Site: brandenburg
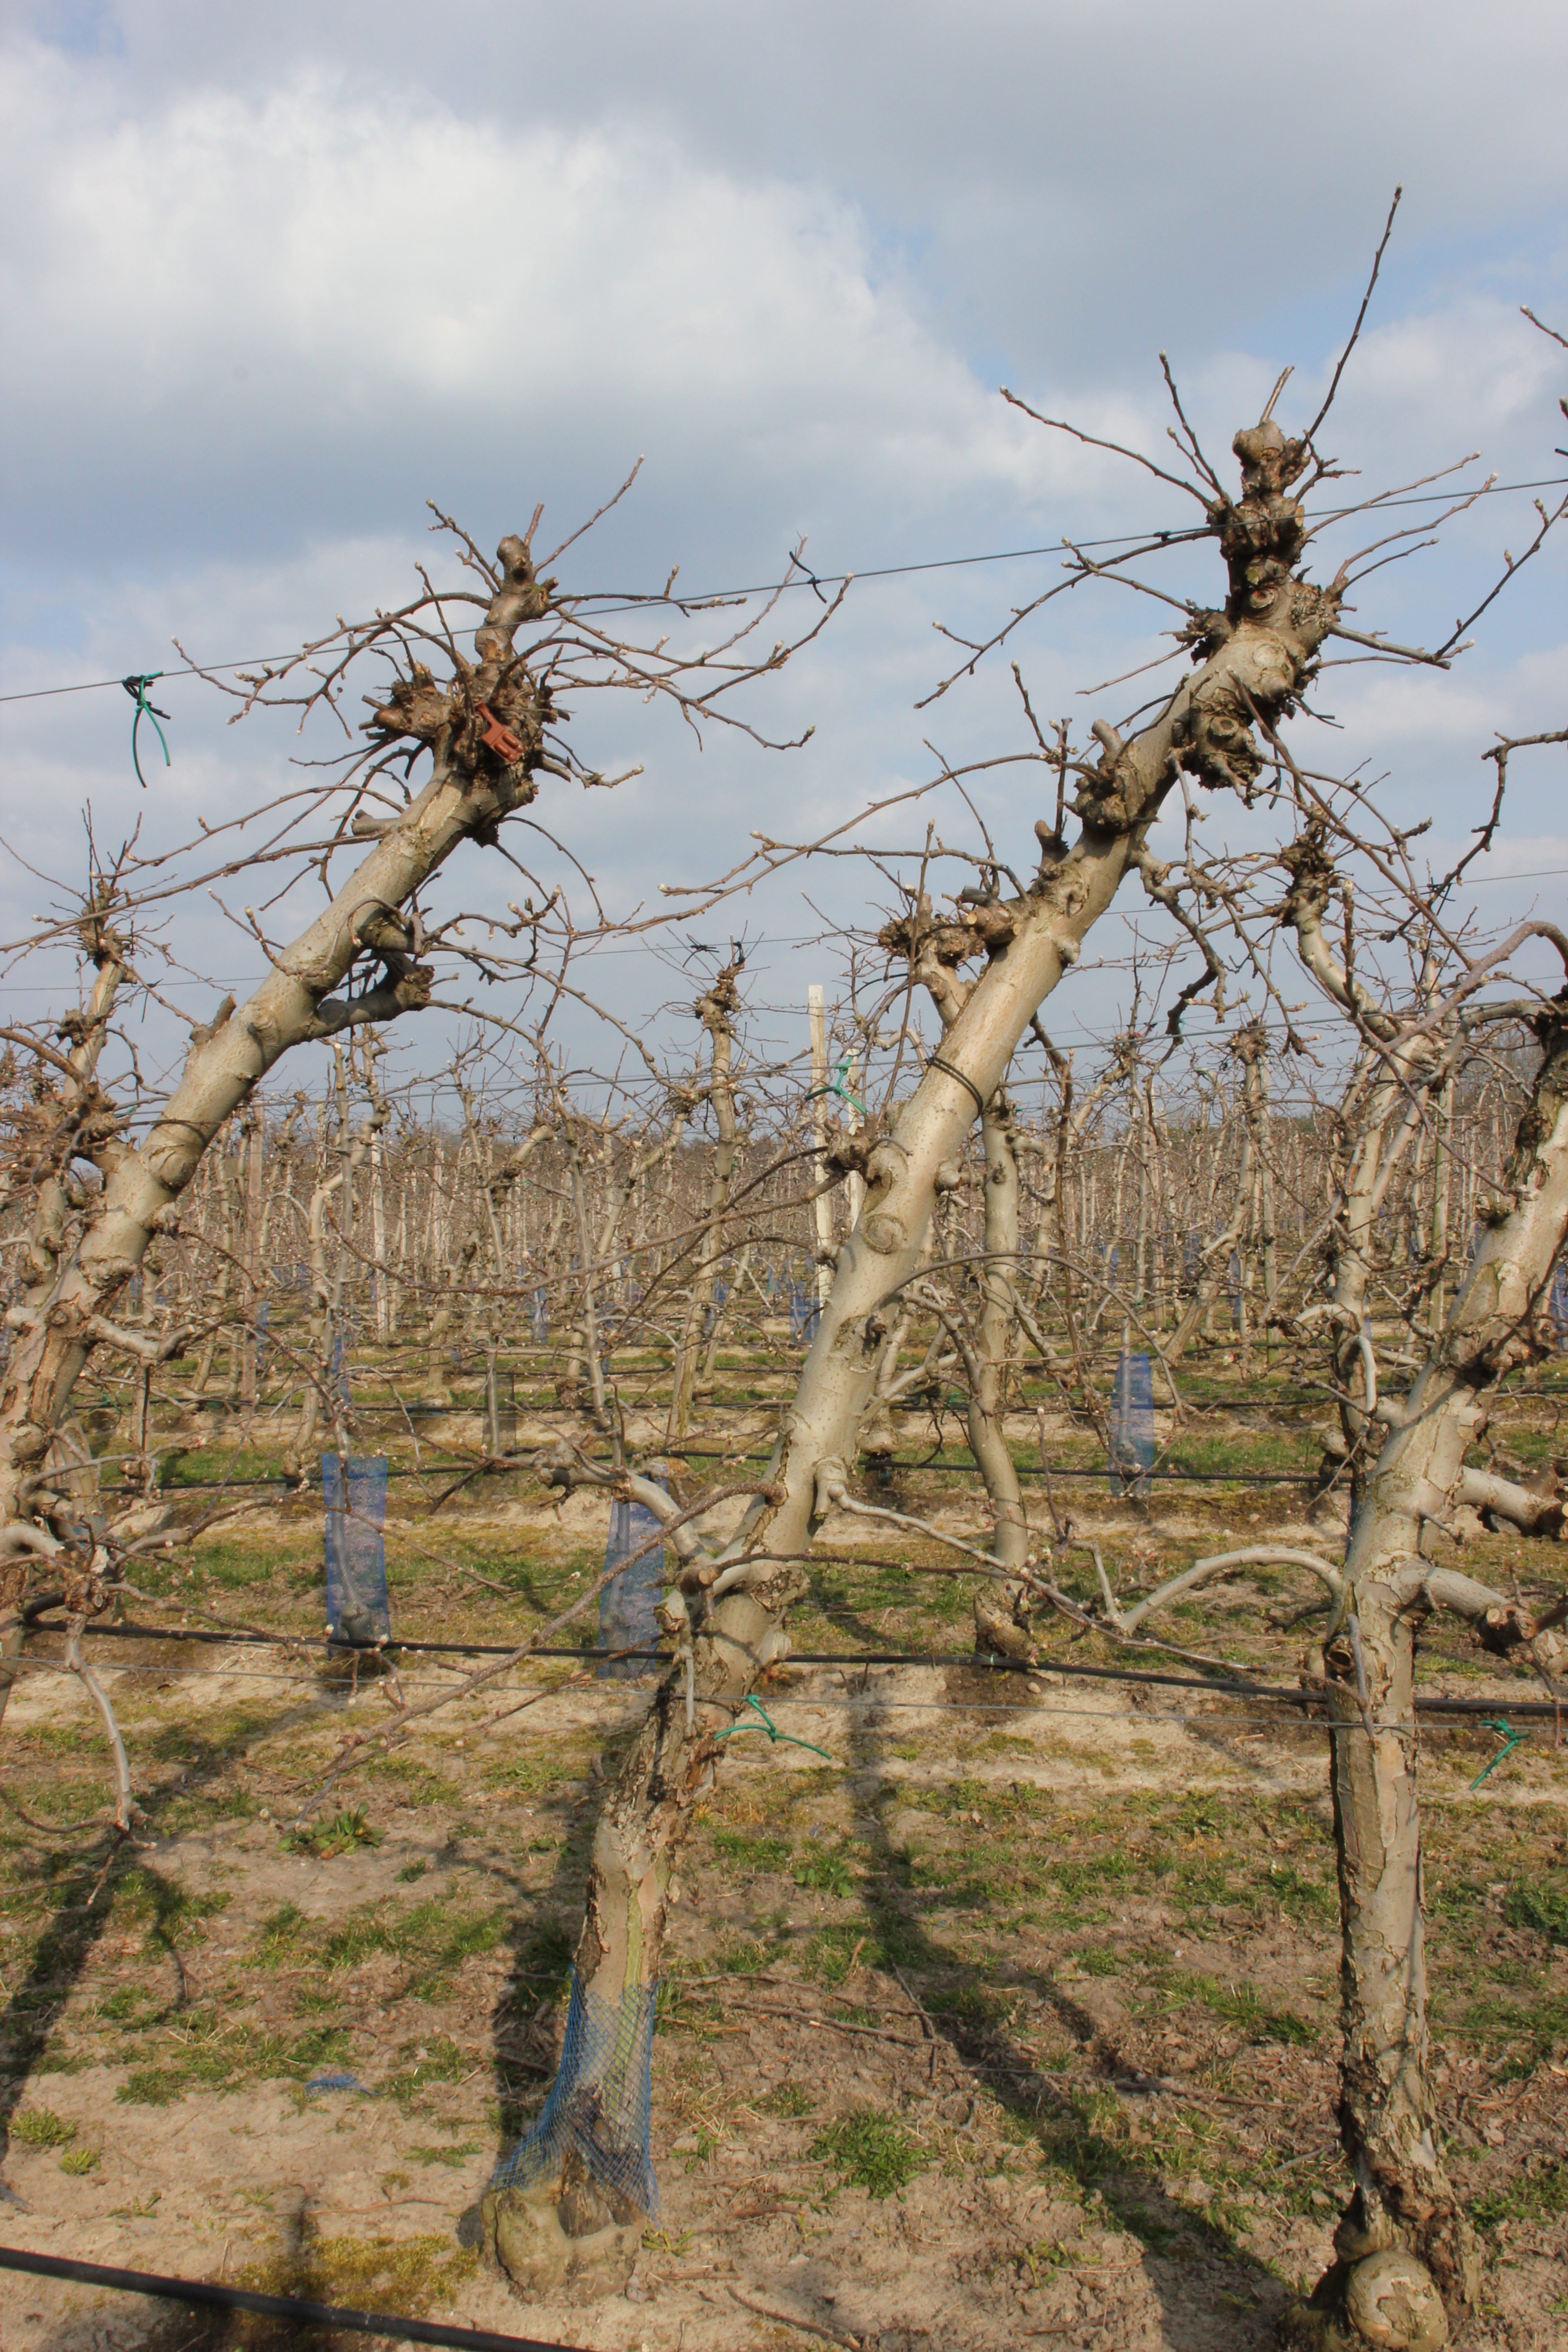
Growth stage (BBCH 03): Bud development